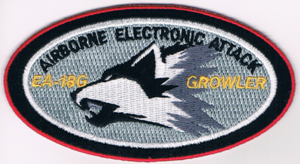
Boeing EA-18G Growler / Operativ brug / USA
EA-18G badge
Boeing EA-18G Growler er et amerikanskudviklet hangarskibsbaseret elektronisk krigsførelsesfly designet til SEAD. Flyet er en specialiseret variant af den tosædede F/A-18F Super Hornet. Growleren har erstattet EA-6B Prowler, man tidligere benyttede i United States Navy. Growlerens egenskaber indenfor EK er udviklet af Northrop Grumman. Man påbegyndte serieproduktionen af Growler i 2007 og i slutningen af 2009 indgik flytypen i aktiv tjeneste.